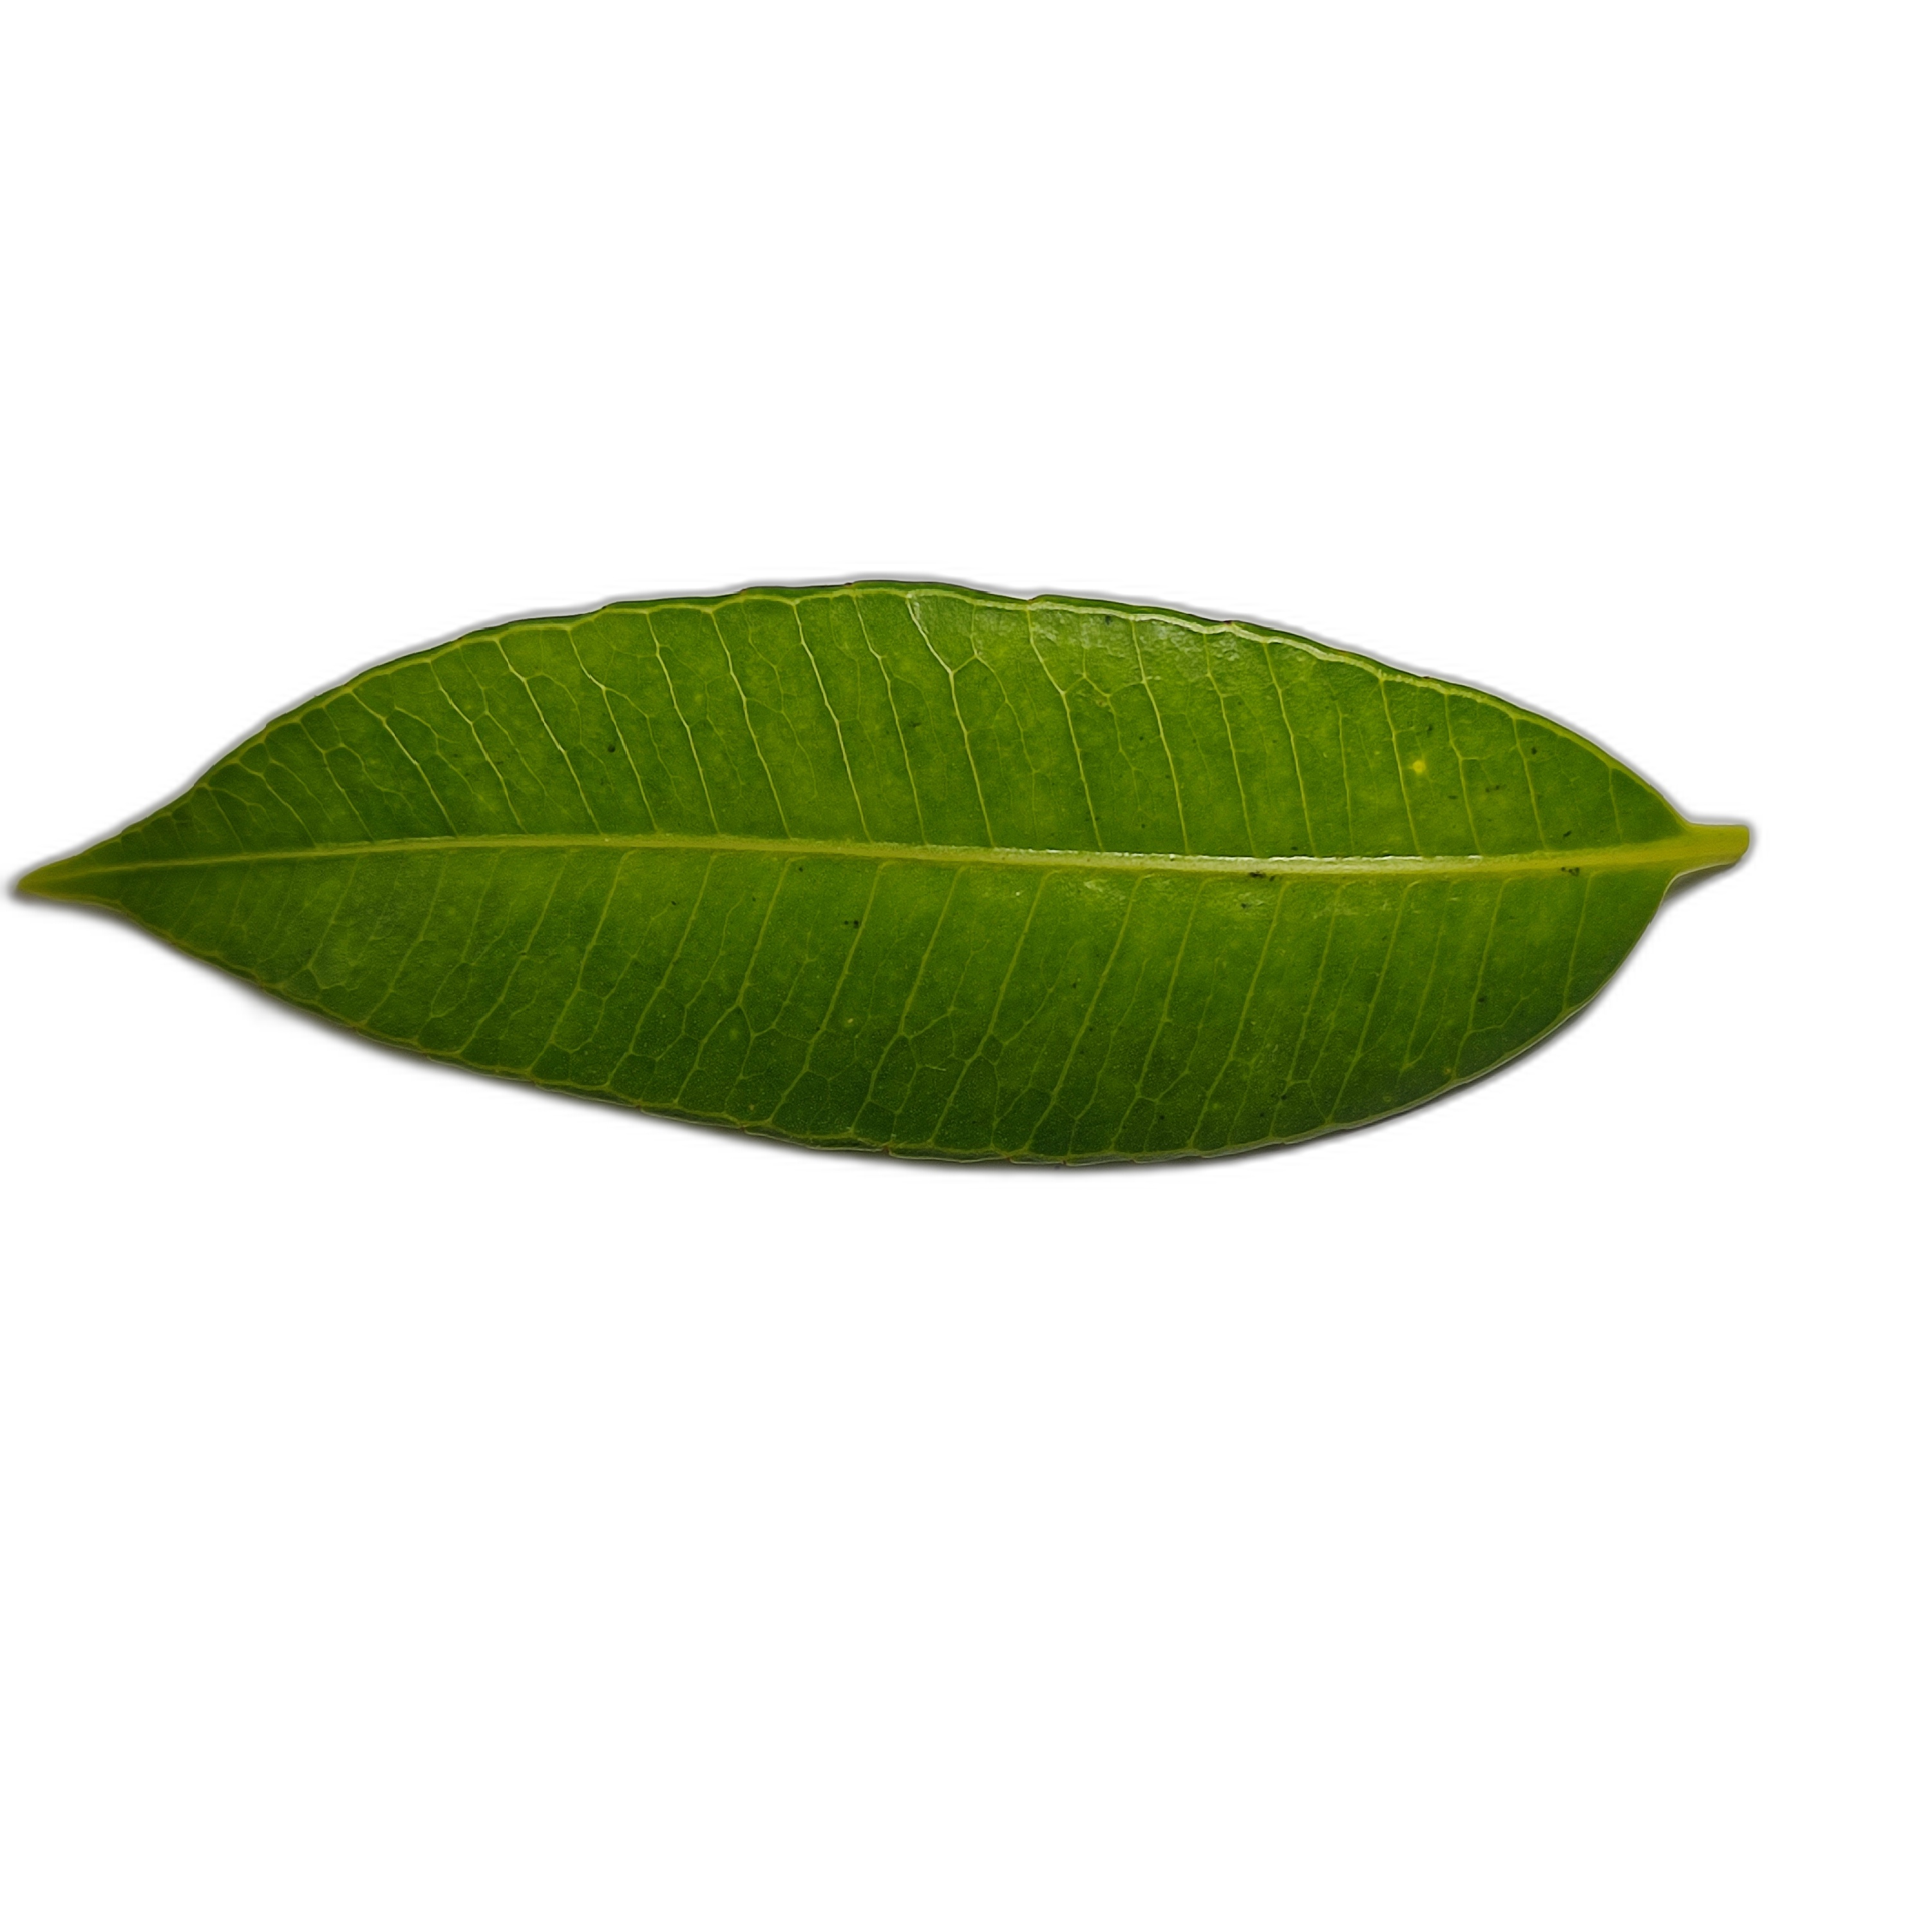
Label: healthy